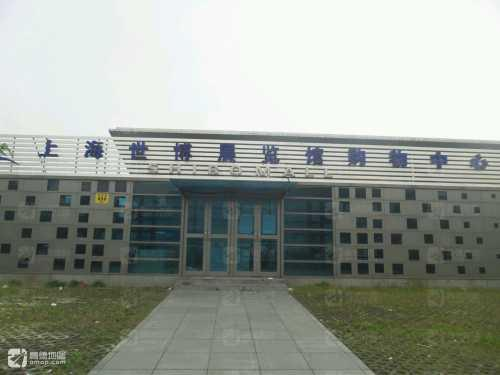
地标名称：东浩兰生上海世博展览馆
所在城市：上海市·浦东新区